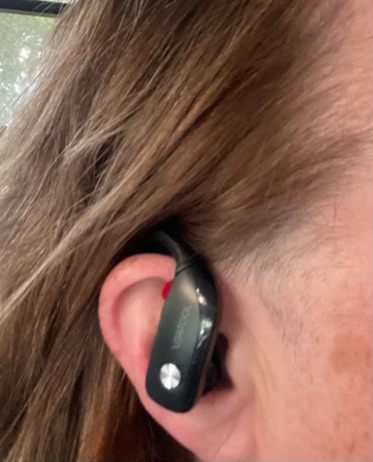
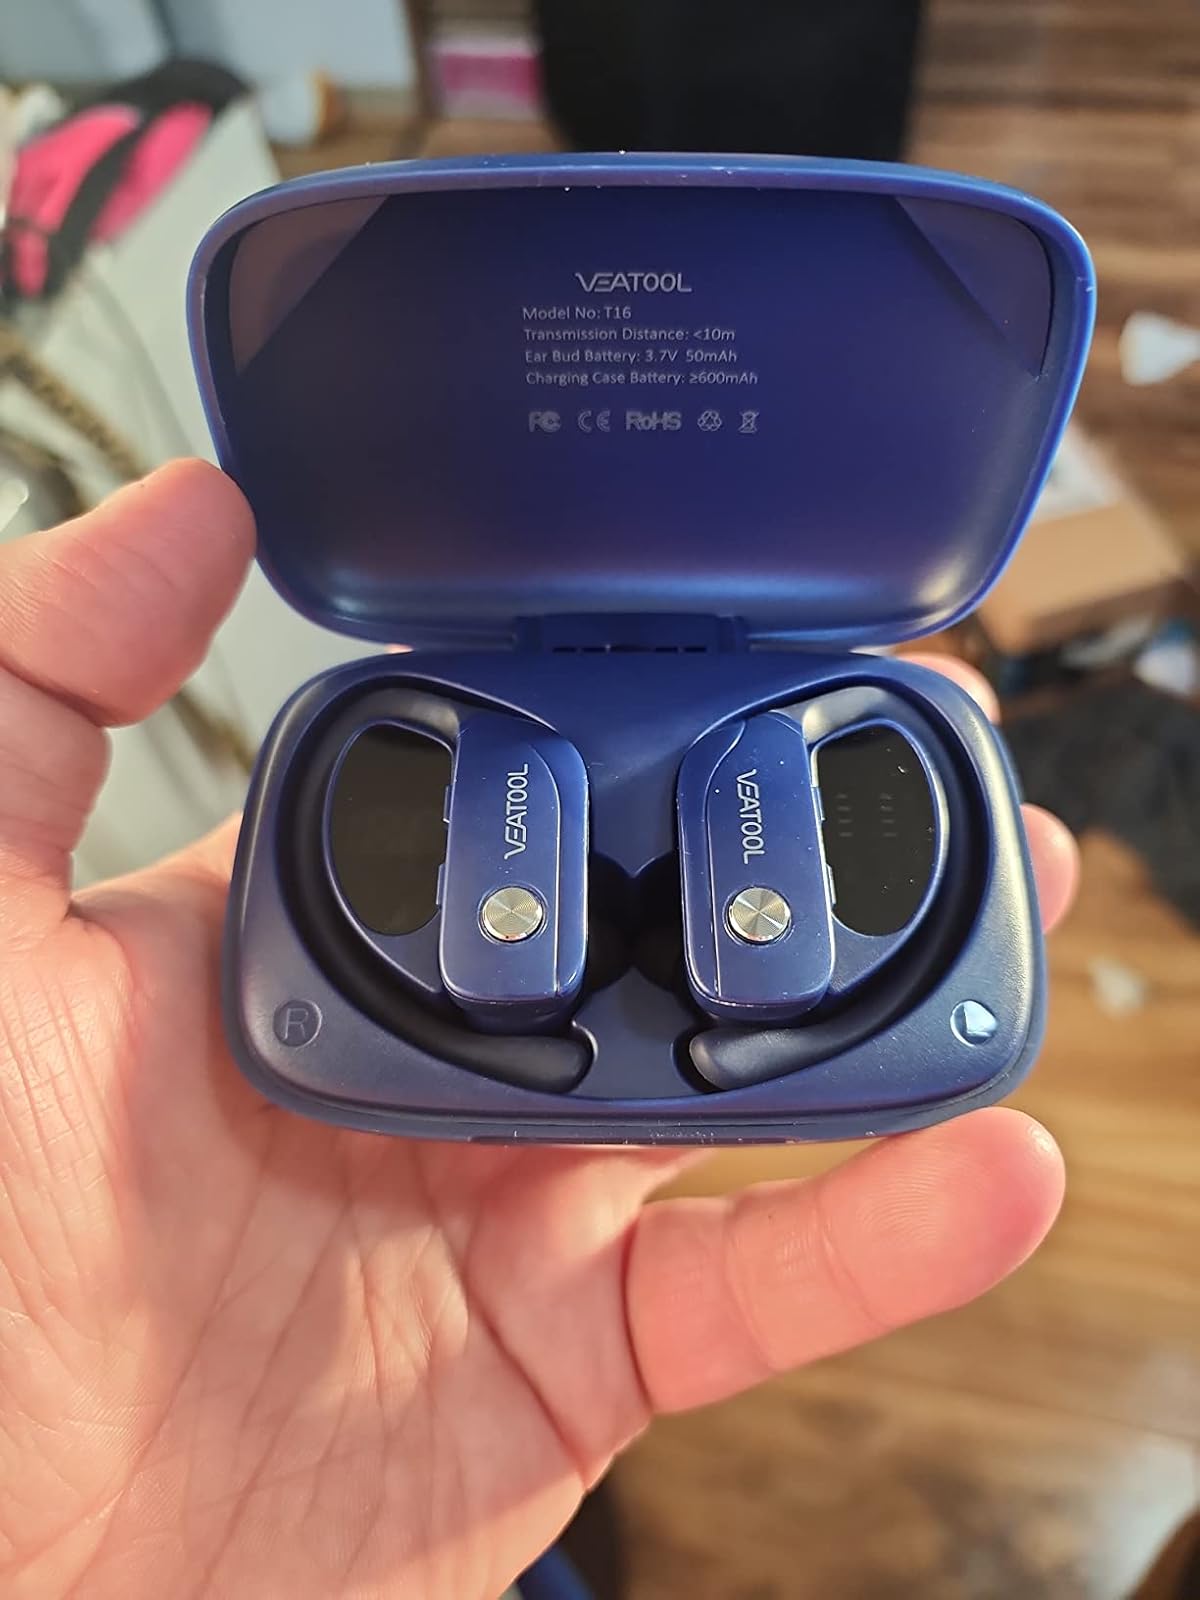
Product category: earbuds
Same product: no